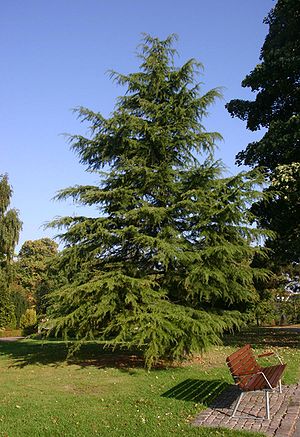
Ceder
Himalaya-Ceder (Cedrus deodare). Nordre Kirkegård, Århus.
Himalaya-Ceder (Cedrus deodare). Nordre Kirkegård, Århus.
Ceder er en lille slægt af høje, stedsegrønne nåletræer. De har oprette, tøndeformede kogler og nålene siddende i bundter à 15-20 stk. på vorteagtige kortskud. Her nævnes kun de arter, som dyrkes i Danmark, eller som har stor, kulturel betydning.